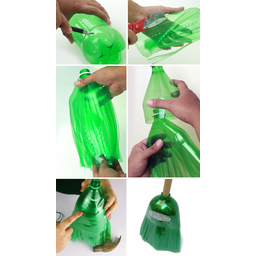
Label: bottles